Hittites

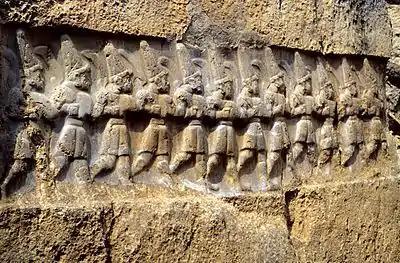
Twelve Hittite gods of the Underworld in the nearby Yazılıkaya, a sanctuary of Hattusa

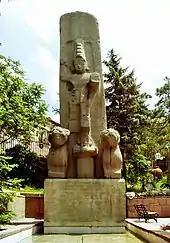
Exact replica of a Hittite monument from Fasıllar, (Museum of Anatolian Civilizations)

The Hittite state was formed from many small polities in North-Central Anatolia, at the banks of the Kızılırmak River, during the Middle Bronze Age (c. 1900–1650 BC). The early history of the Hittite kingdom is known through four "cushion-shaped" tablets, (classified as KBo 3.22, KBo 17.21+, KBo 22.1, and KBo 22.2), not made in Ḫattuša, but probably created in Kussara, Nēša, or another site in Anatolia, that may first have been written in the 18th century BC, in Old Hittite language, and three of them using the so-called "Old Script" (OS); although most of the remaining tablets survived only as Akkadian copies made in the 14th and 13th centuries BC. These reveal a rivalry within two branches of the royal family up to the Middle Kingdom; a northern branch first based in Zalpuwa and secondarily Hattusa, and a southern branch based in Kussara (still not found) and the former Assyrian colony of Kanesh. These are distinguishable by their names; the northerners retained language isolate Hattian names, and the southerners adopted Indo-European Hittite and Luwian names.